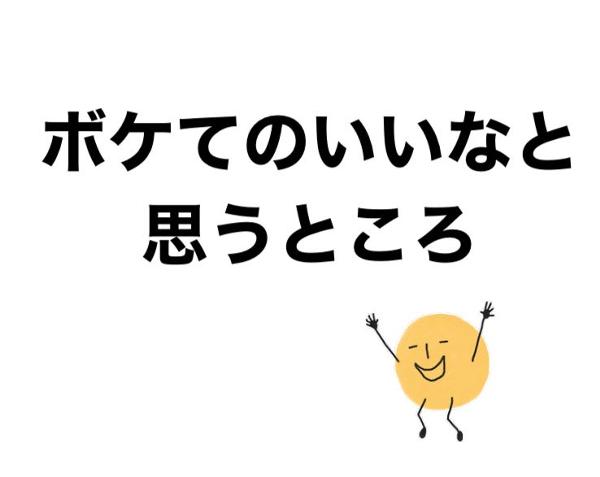
回答: ニュース速報